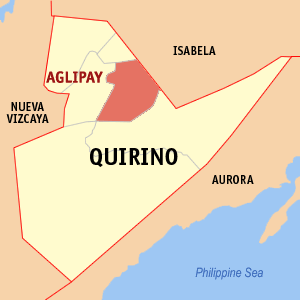
Aglipay est une municipalité de la province de Quirino, aux Philippines.